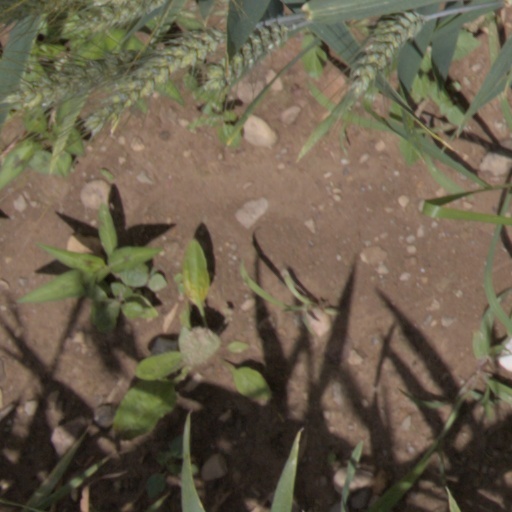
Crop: wheat